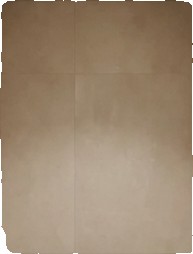
Surface category: wall